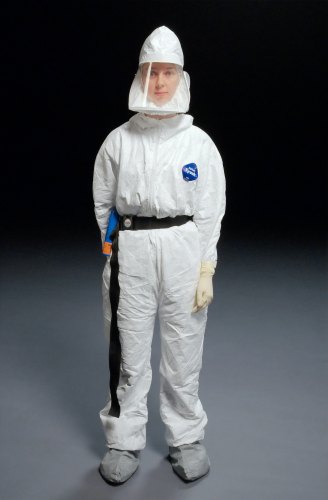
Objects detected:
Face_Shield
Gloves
Coverall